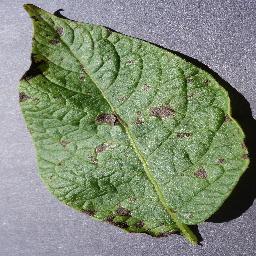
Label: Potato___Early_blight